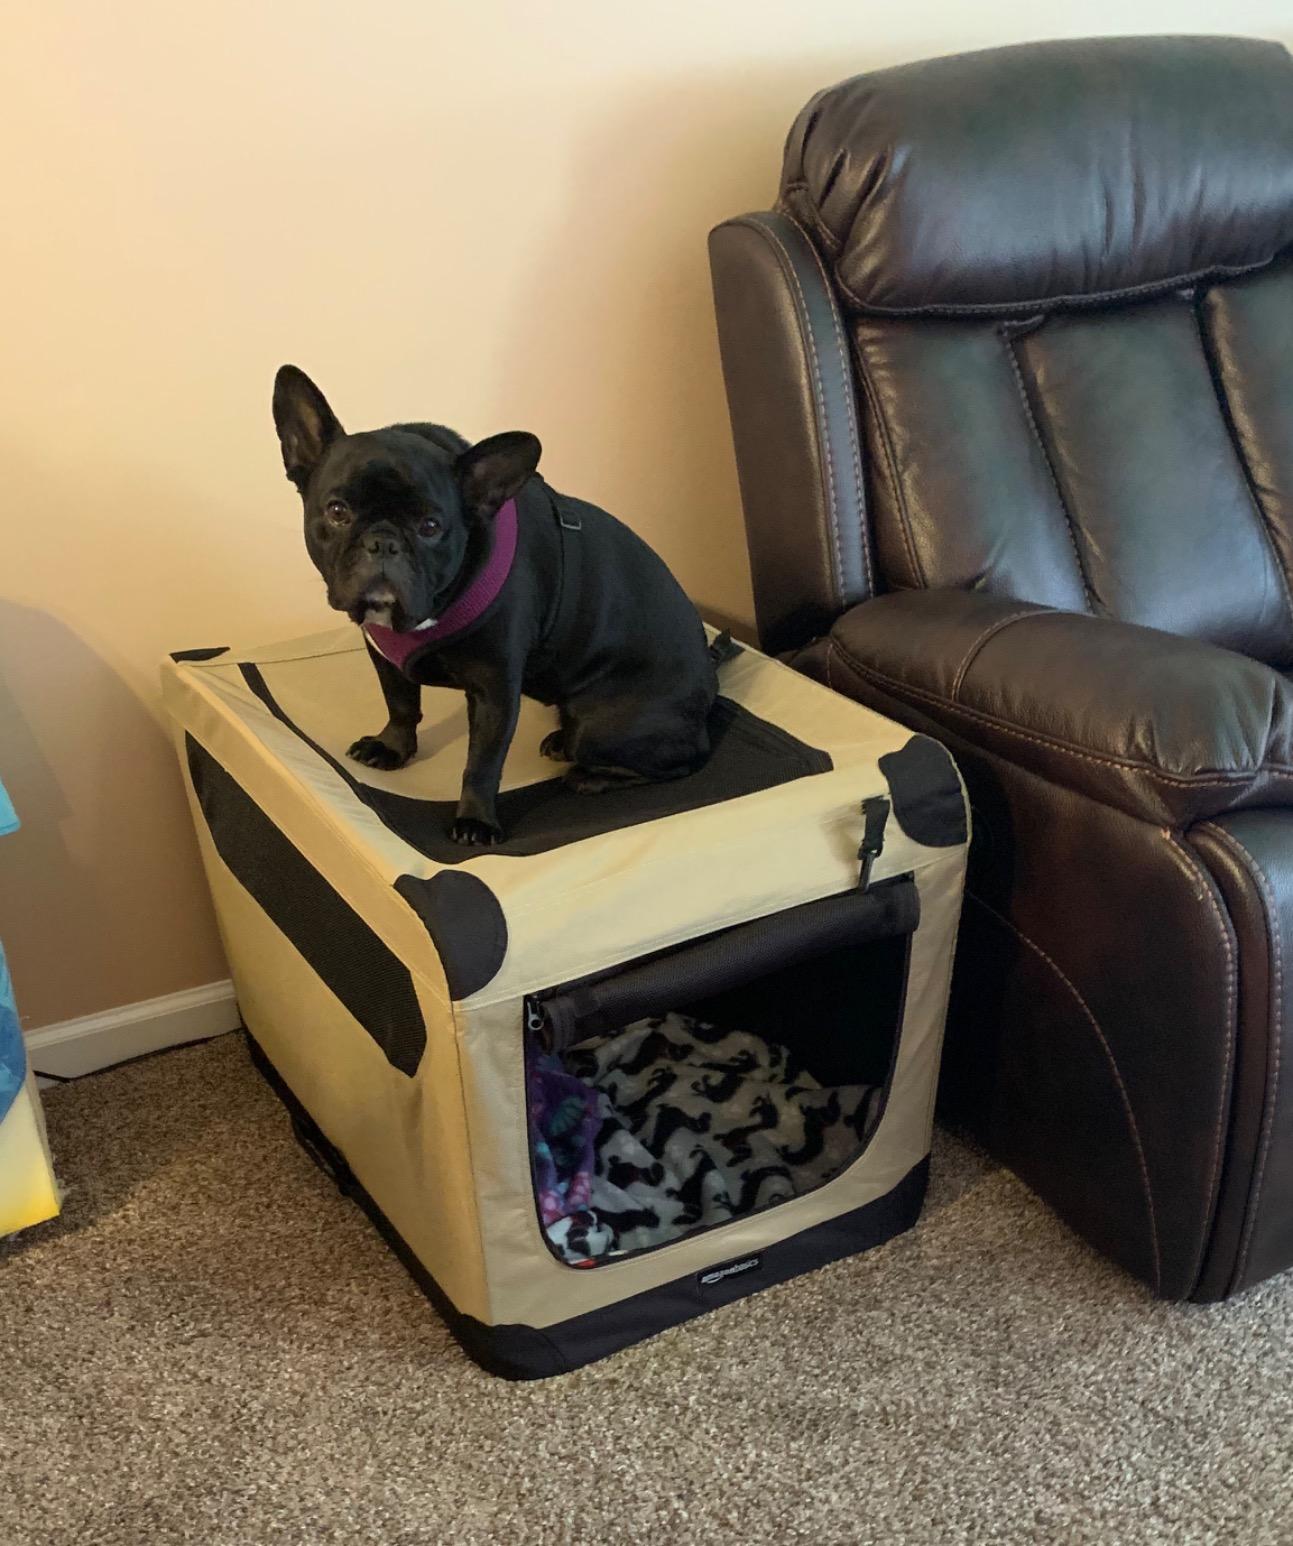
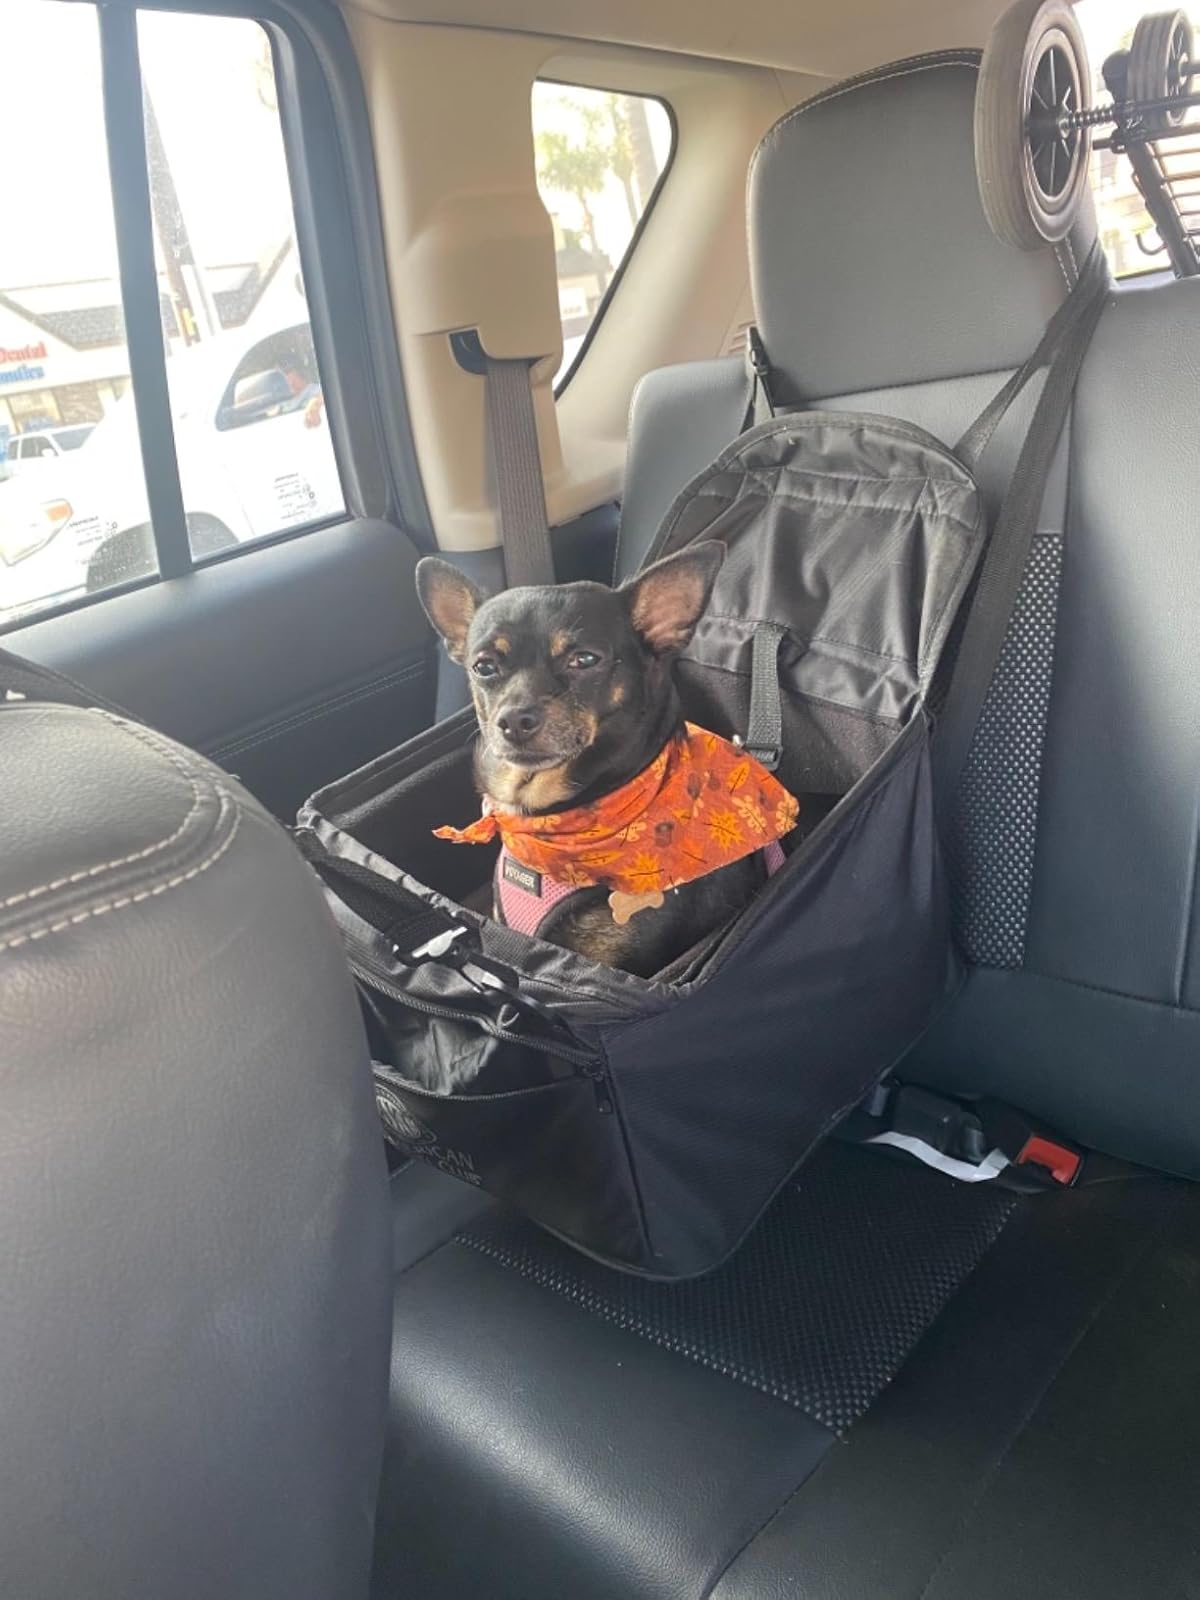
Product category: items_kennel
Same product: no